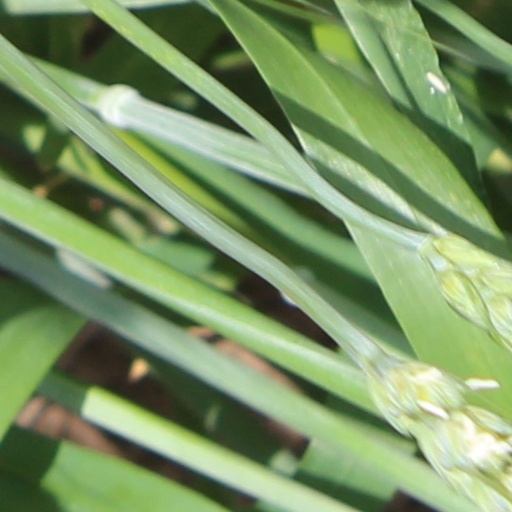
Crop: wheat